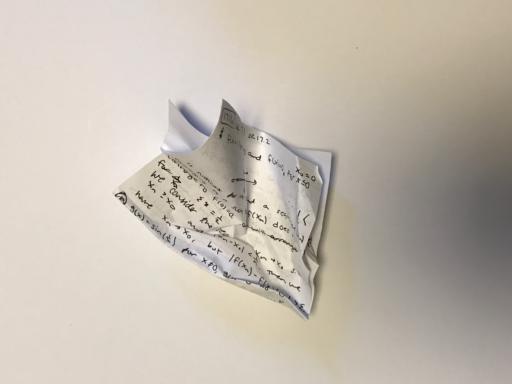
Label: paper